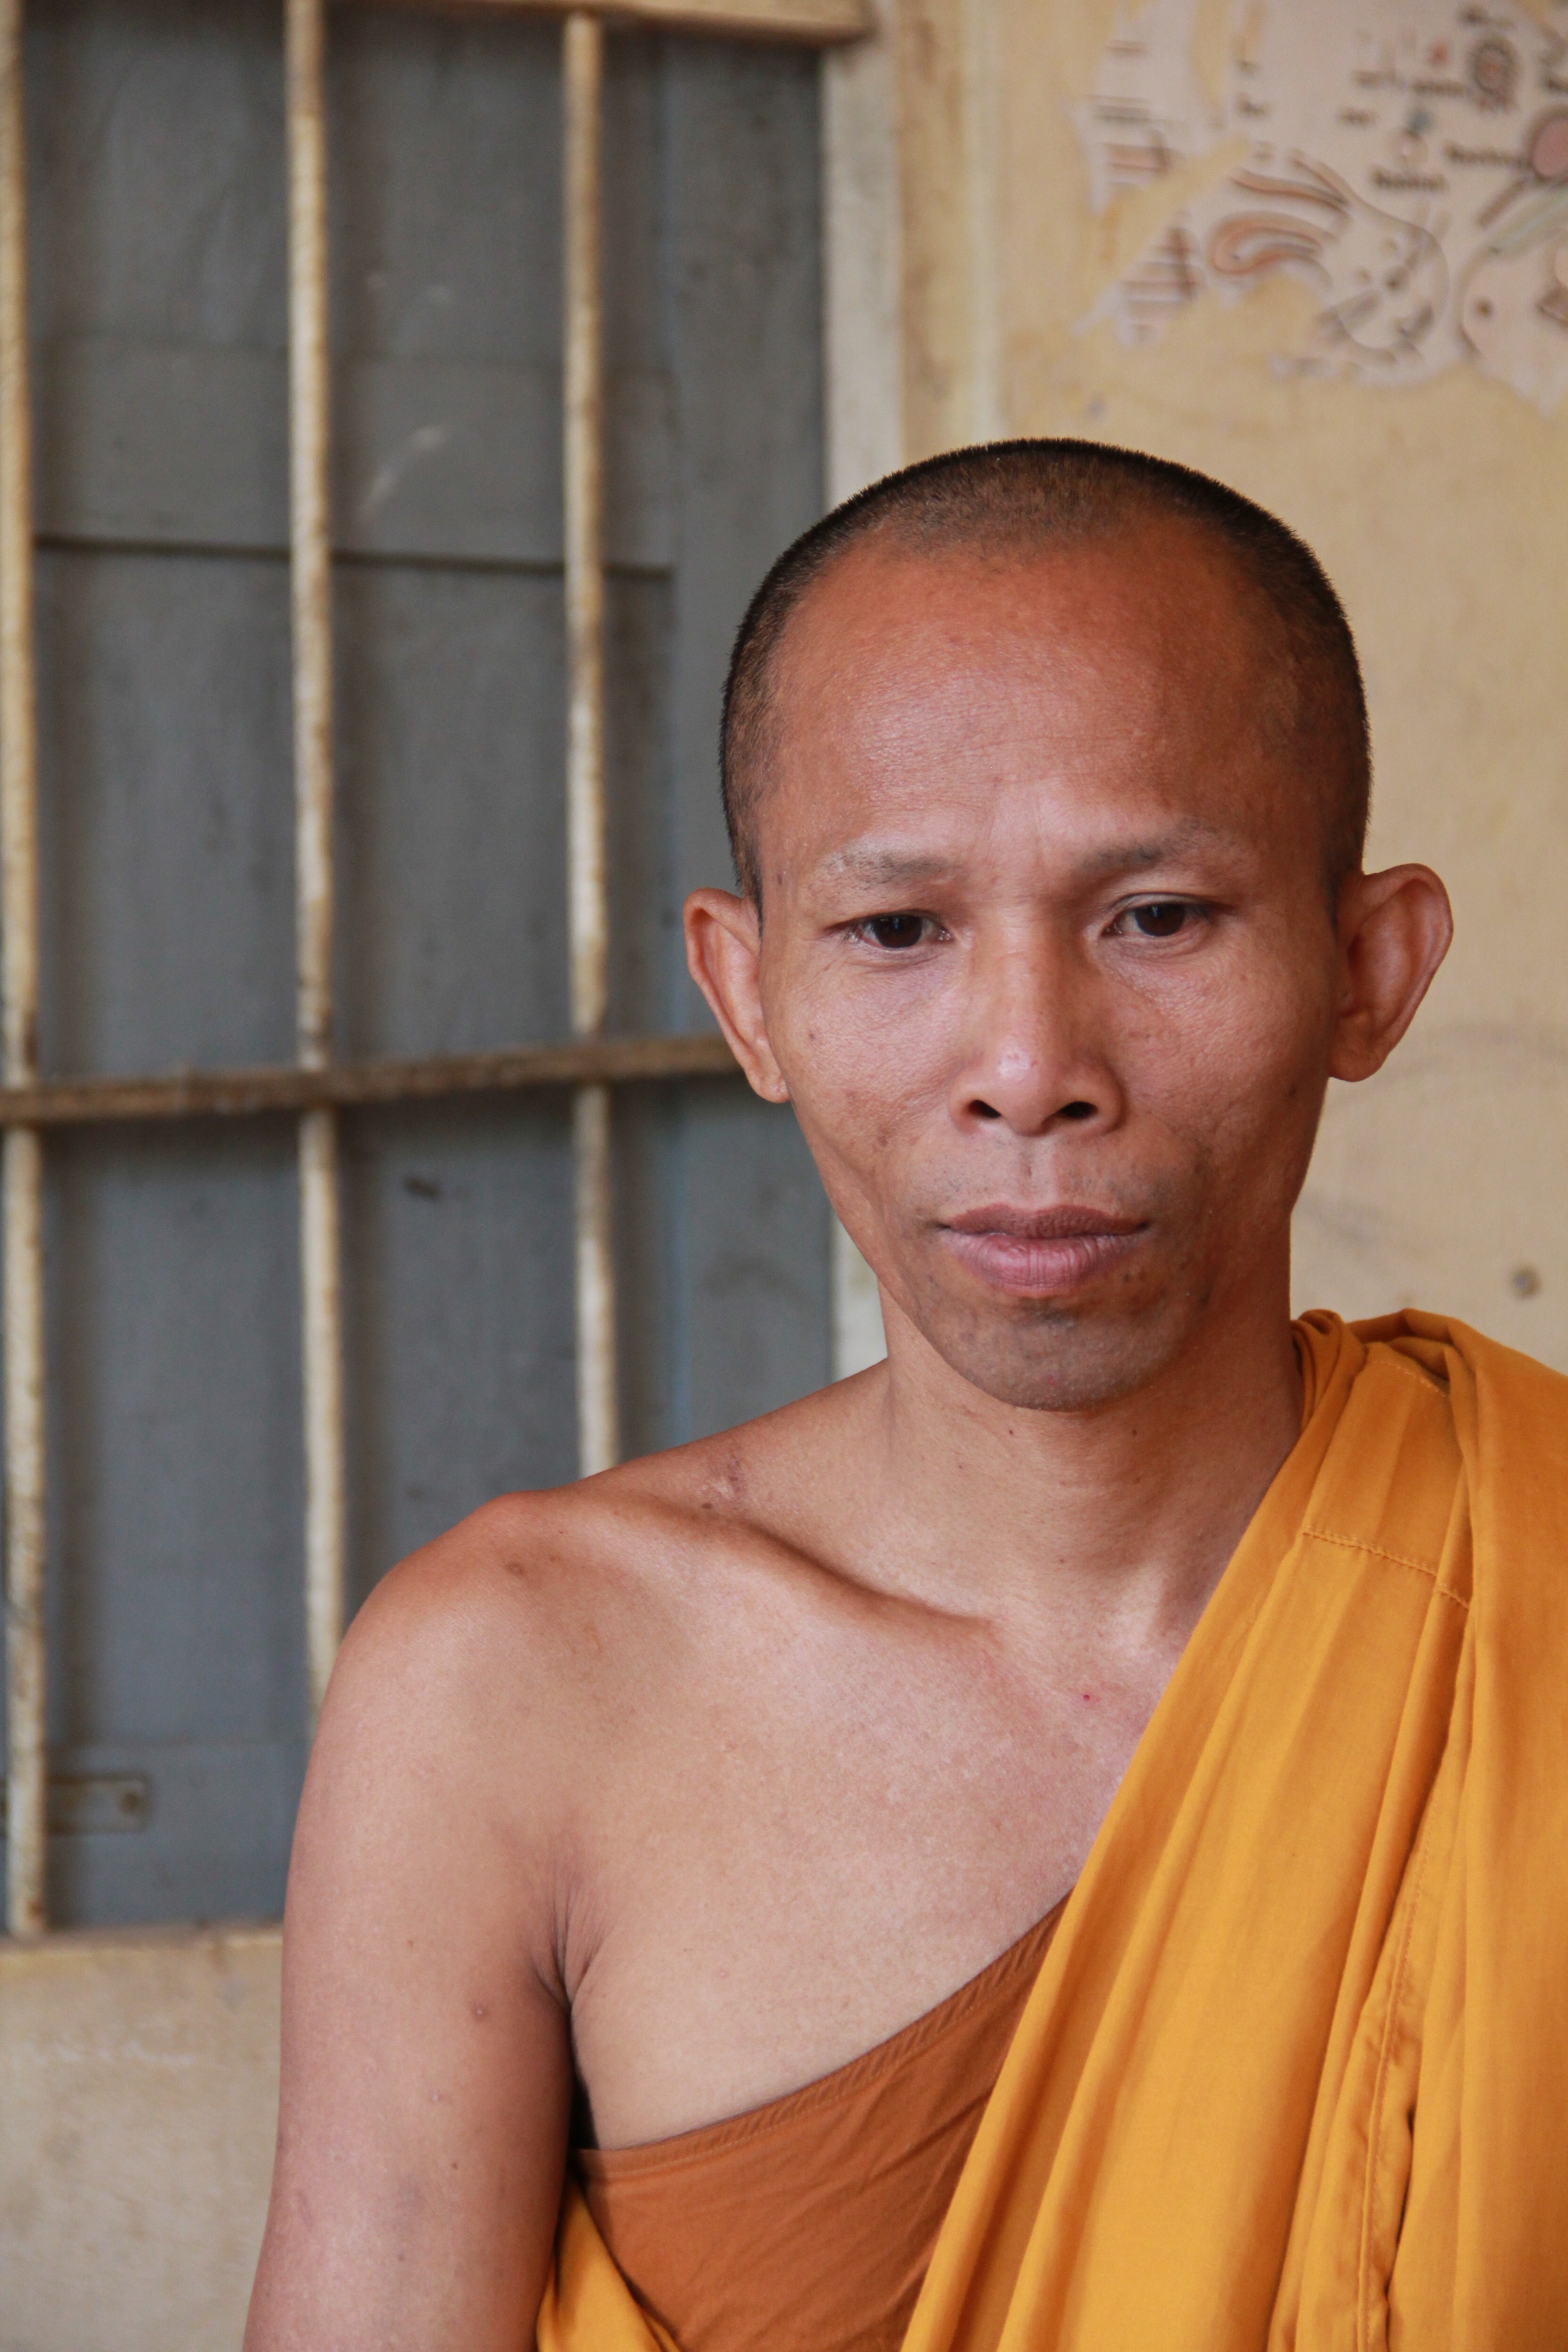
man, person, people, woman, hair, male, portrait, model, child, facial expression, hairstyle, smile, muscle, senior citizen, face, temple, head, photograph, skin, beauty, human positions